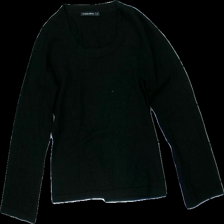
View: front
Type: Top
Category: Ladies
Brand: Not in the list
Brand text on label: Twilfit
Colors: Black
Material: 56% Acryl 44% Wool
Cut: Tight, C-collar
Size: L
Season: All
Price range: <50
Recommended usage: Export
Description: Black knitted top